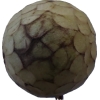
Label: cherimoya